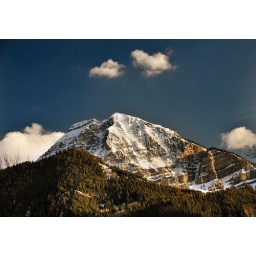
mount timpanogos from road below tibble fork 4